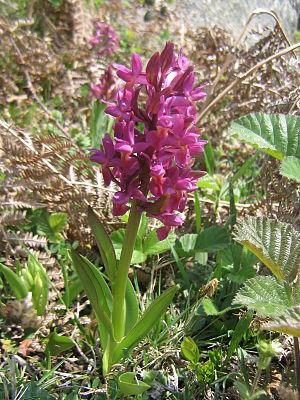
Orchis sureau (Dactylorhiza sambucina) dans une lande à genêts purgatifs et à fougères sur le versant est des monts d'Aubrac (Lozère, Massif central, France)
L'Orchis sureau est une espèce de plantes herbacées de la famille des Orchidaceae.
En raison de sa grande superficie, de sa position de carrefour entre différentes zones climatiques, et de sa variété géologique, le Massif central abrite une flore diversifiée. Les plantes que l'on peut croiser dans la partie occidentale, très humide, ne sont pas les mêmes que celles que l'on trouve dans la partie orientale, plus sèche, et la différence est encore plus grande avec les espèces que l'on peut trouver dans la partie sud, soumises à des influences méditerranéennes marquées. Cette composante spatiale n'est pas la seule à intervenir car l'exposition, l'altitude ou la nature du substrat sont aussi des facteurs déterminants. En effet, on peut souligner à ce propos l'opposition classique entre les versants exposés au sud et ceux exposés au nord ou encore les différences qui existent dans la végétation entre, d'une part, les sols acides et d'autre part, les sols basiques. Bien que l'altitude du Massif central soit faible par rapport à d'autres massifs montagneux comme les Alpes ou les Pyrénées, on observe un étagement de la végétation très net qui peut aller de la végétation méditerranéenne à la pelouse subalpine.